Bartolomeo Bortolazzi

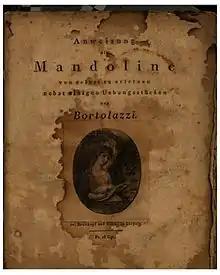
Mandolin method "Anweisung de Mandoline" by Bartholomeo Bortolazzi, published c.1805 in Leipzig by Breitkopf & Hartel.

The mandolin method, which was issued by Breitkopf & Hartel, of Leipzig, in 1805, also passed through many editions, including one revised by Engelbert Rontgen and published in German. The first lesson describes the mandolin and its various types (lute, Milanese, Cremona and Neapolitan mandolins, etc.)., and it is followed by various exercises for the management of the plectrum. It treats of arpeggios, harmonics, etc., and concludes with a theme and six variations for mandolin with guitar accompaniment. This method was seen as completely out-of-date by 1914.